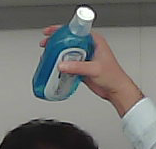
Product: sensodyne_mouthwash